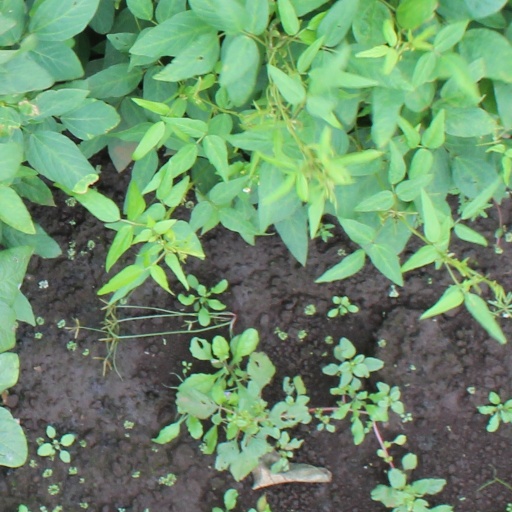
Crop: soybean